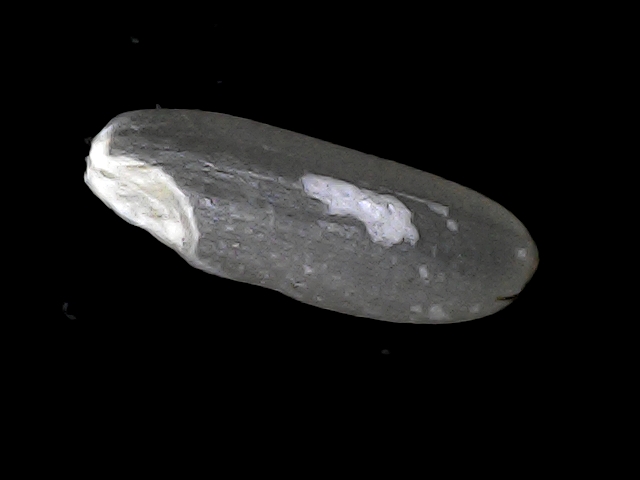
Rice variety: BD30